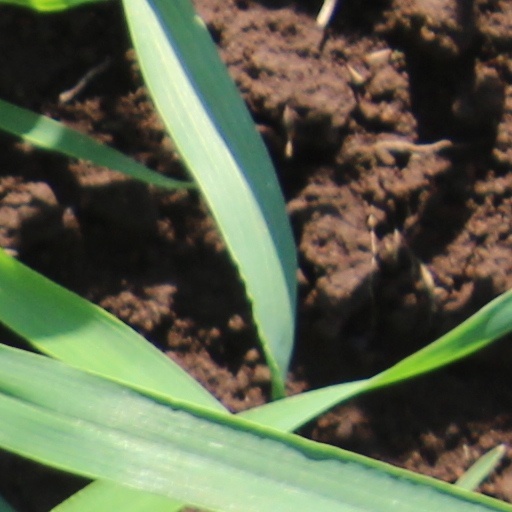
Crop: wheat